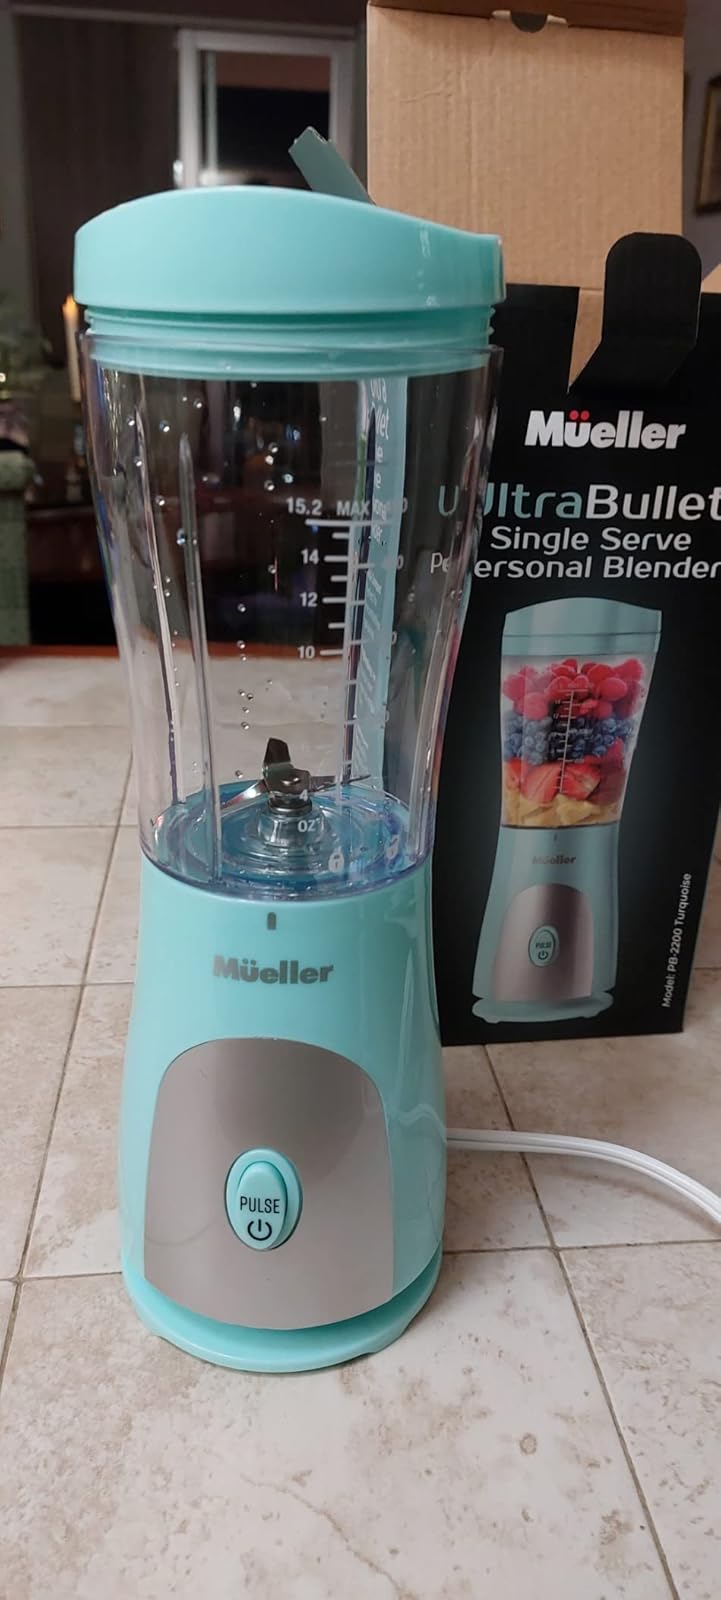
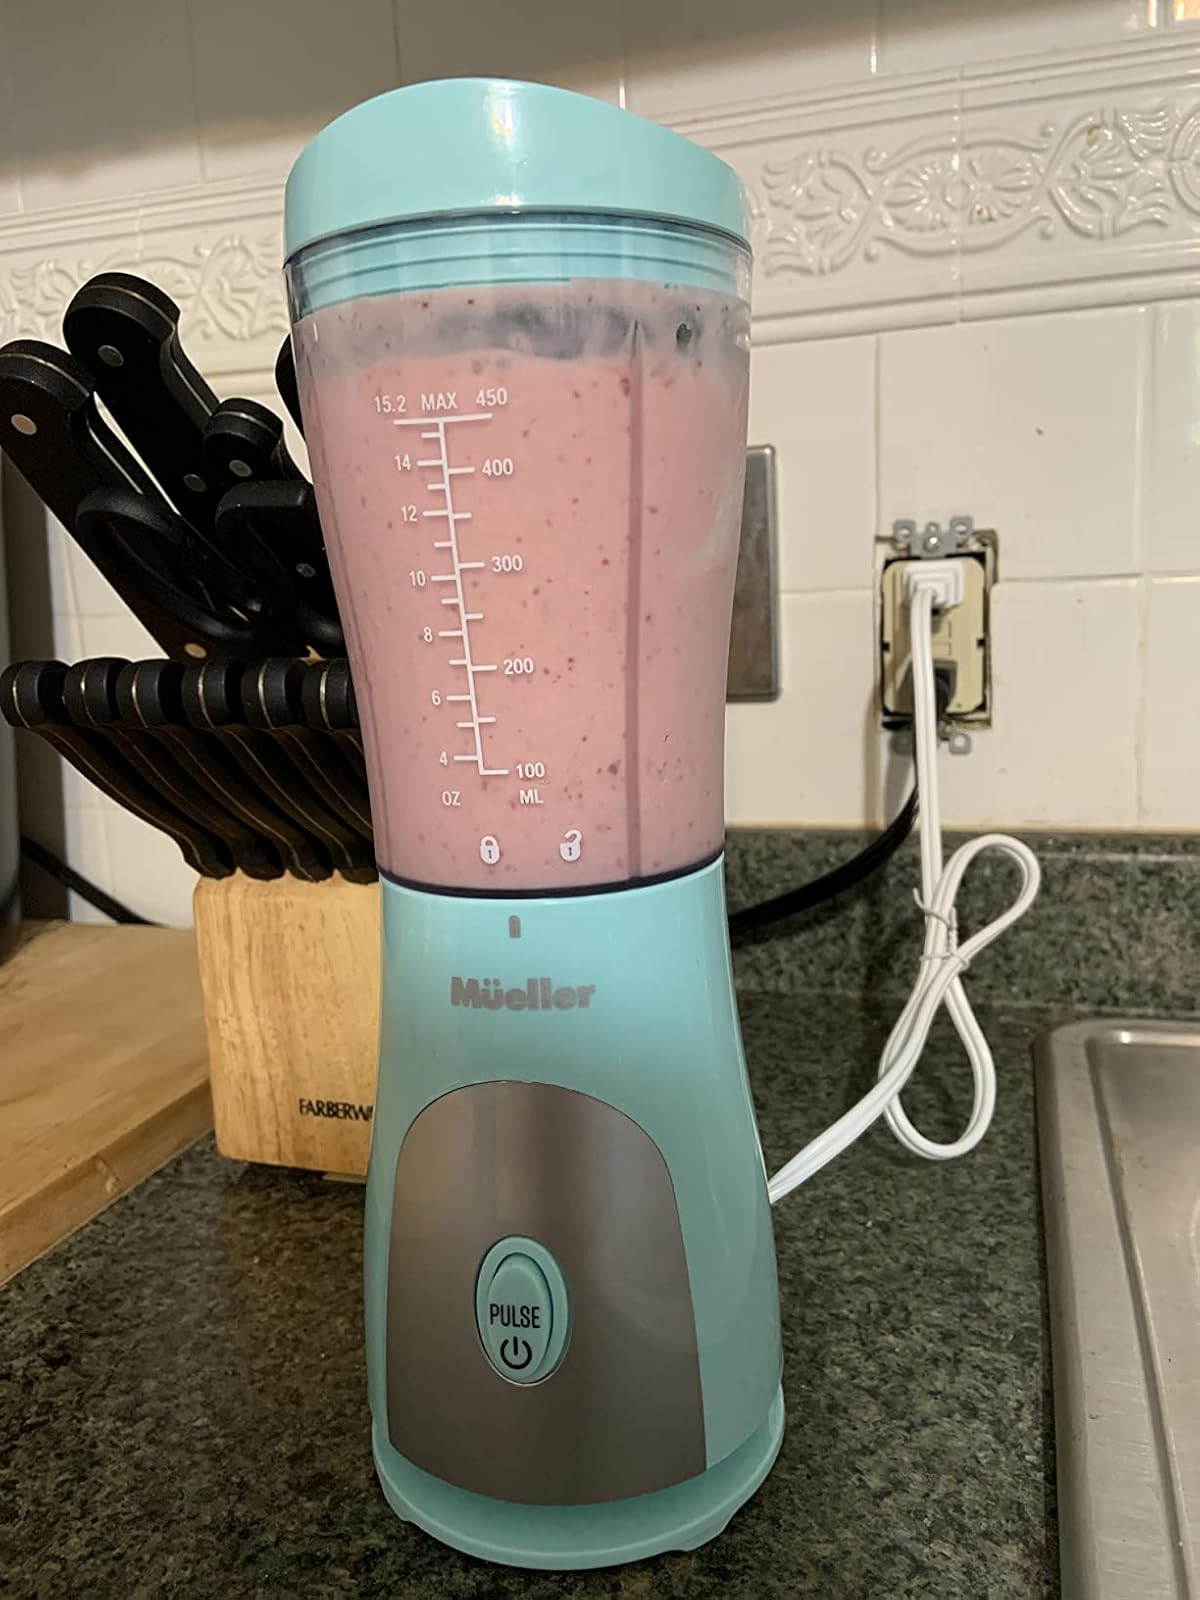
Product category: items_blender
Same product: yes